Bavaria

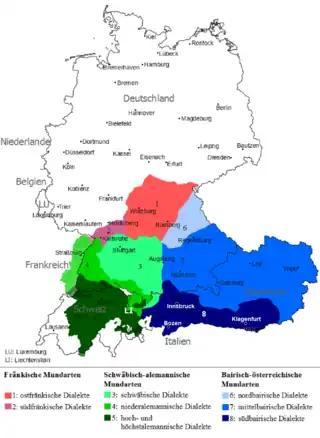
Upper German and Central German form the German language; Austro-Bavarian dialects are highlighted in blue.

Bavaria has a multiparty system dominated by the conservative Christian Social Union (CSU), which has won every election since 1945 with the exception of the 1950 ballot. Other important parties are the Free Voters, which became the second largest party in the 2023 Bavarian state election, The Greens, which became the second biggest political party in the 2018 Bavarian state elections, and the center-left Social Democrats (SPD), who had dominated the city of Munich until 2020. Hitherto, Wilhelm Hoegner has been the only SPD candidate to ever become Minister-President; notable successors in office include multi-term Federal Minister Franz Josef Strauss, a key figure among West German conservatives during the Cold War years, and Edmund Stoiber, who both failed with their bids for Chancellorship.